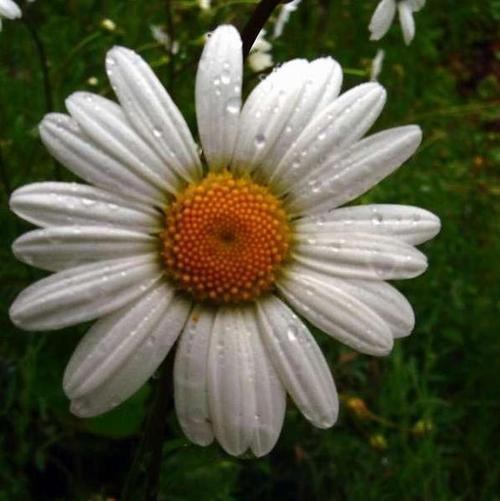
Label: oxeye daisy